Vichy France

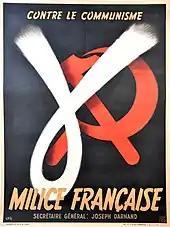
A recruitment poster for the Milice. The text says "Against Communism / French Militia / Secretary-General Joseph Darnand".

In North Africa, after the 8 November 1942 putsch by the French Resistance, most Vichy figures were arrested, including General Alphonse Juin, chief commander in North Africa, and Admiral François Darlan. Darlan was released, and US General Dwight D. Eisenhower finally accepted his self-nomination as High Commissioner of North Africa and French West Africa (AOF), a move that enraged , who refused to recognize Darlan's status. After Darlan signed an armistice with the Allies and took power in North Africa, Germany violated the 1940 armistice with France and invaded Vichy France on 10 November 1942 in the operation code-named Case Anton, triggering the scuttling of the French fleet in Toulon.